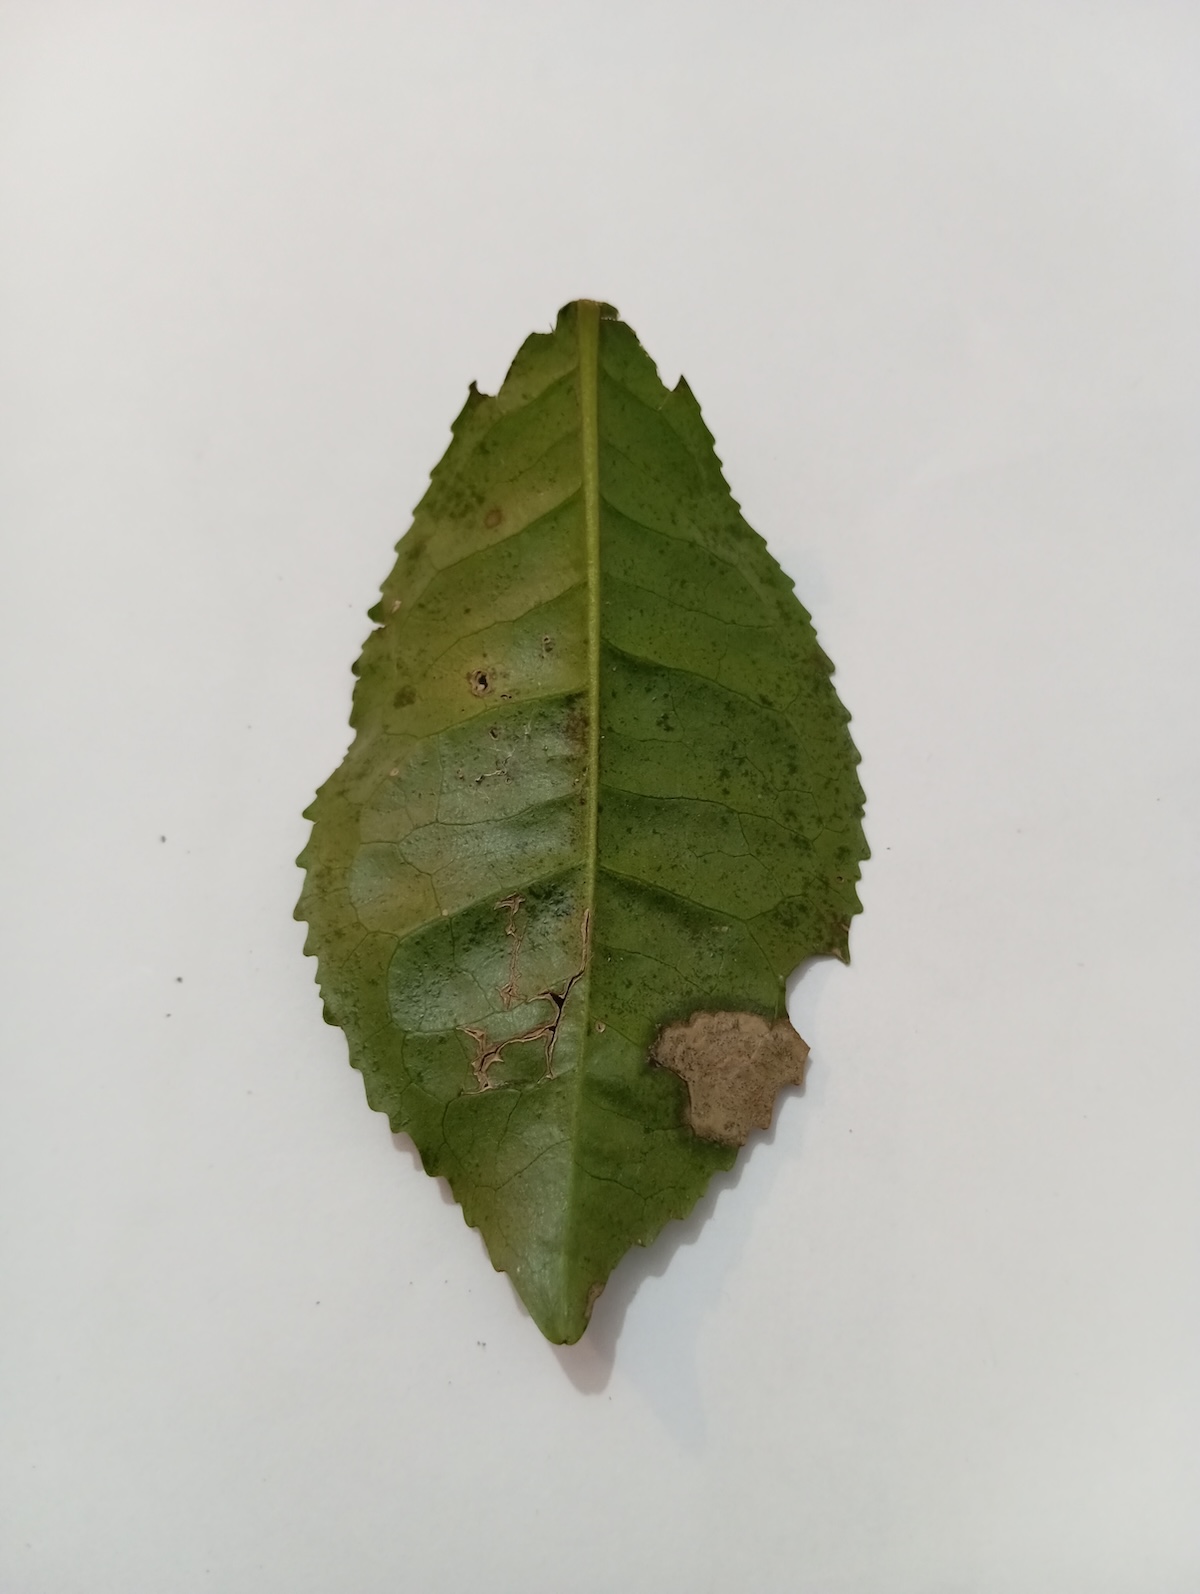
Label: Gray Blight